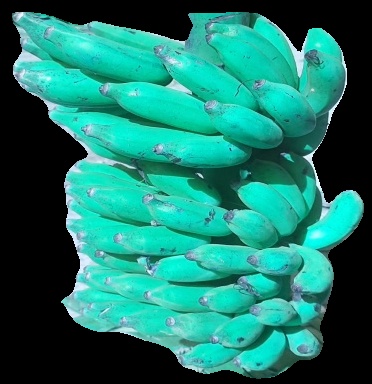
Variety: elakki-bale
Grade: grade3